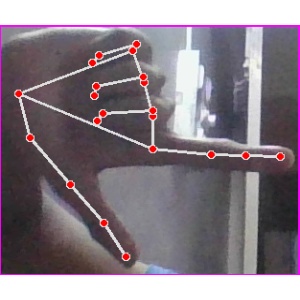
अक्षर: ख